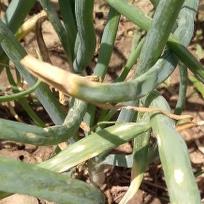
Crop: Onion
Condition: virosis-d